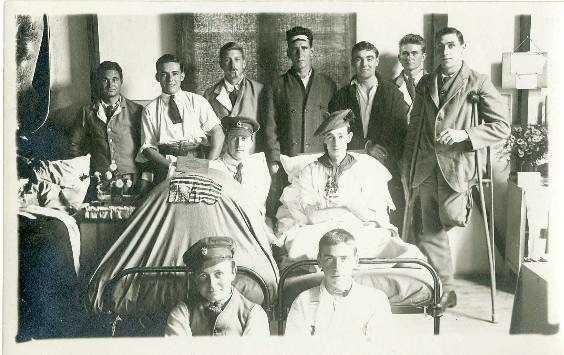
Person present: No